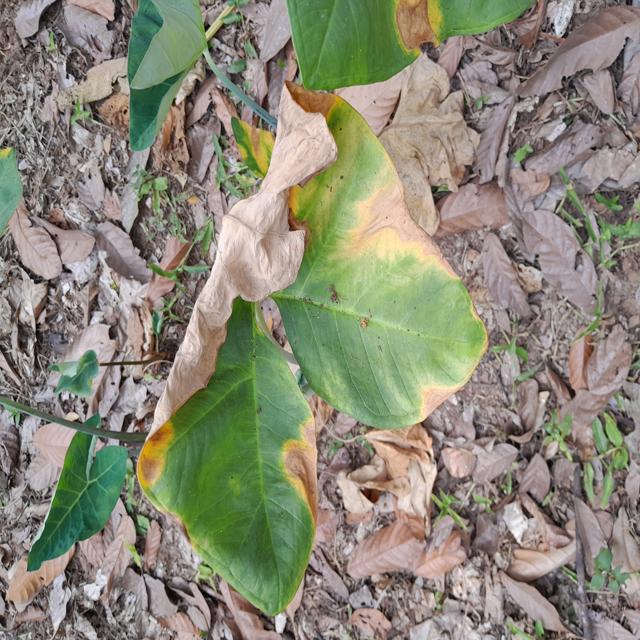
Label: Late_Blight